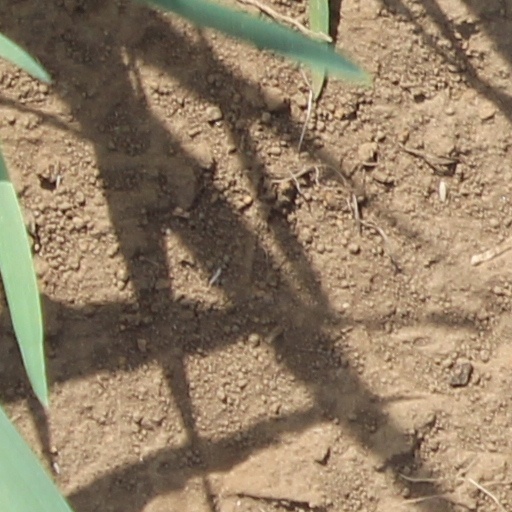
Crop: wheat